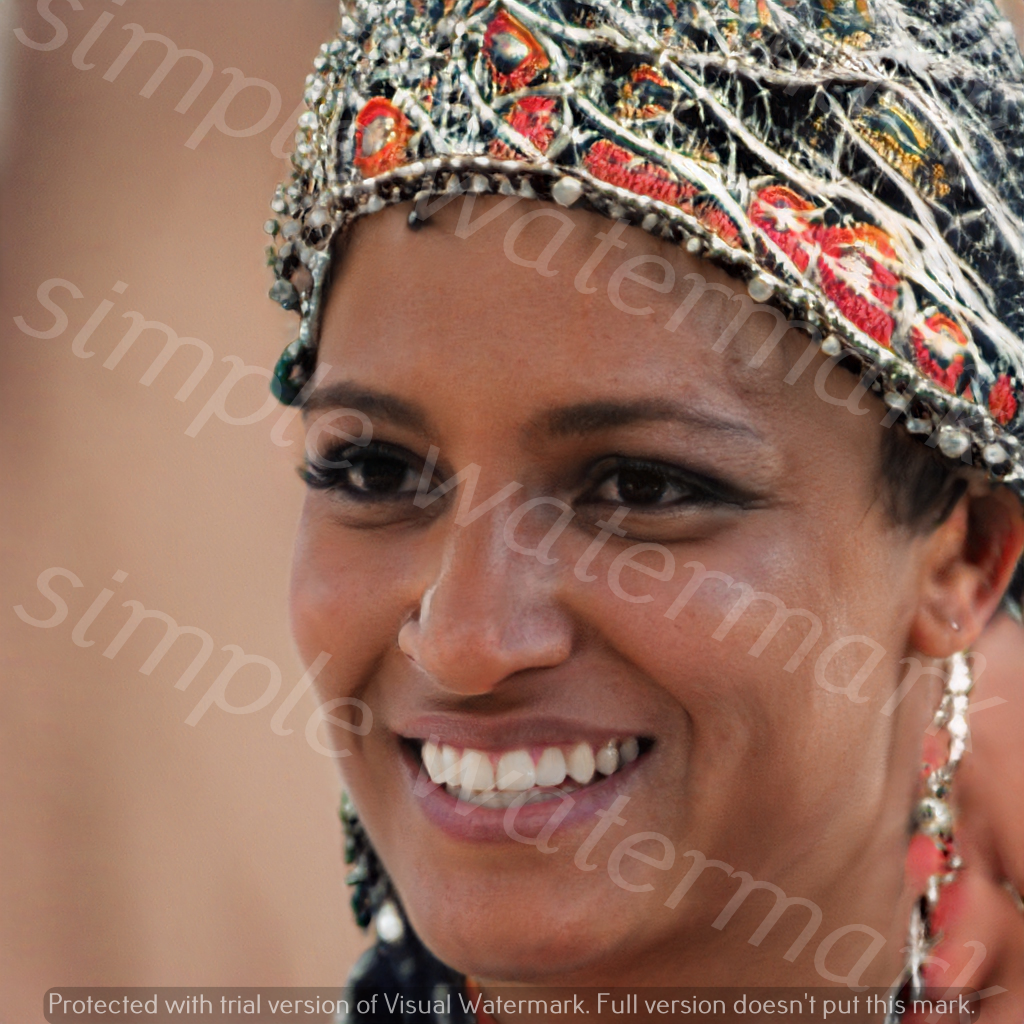
Label: Watermark